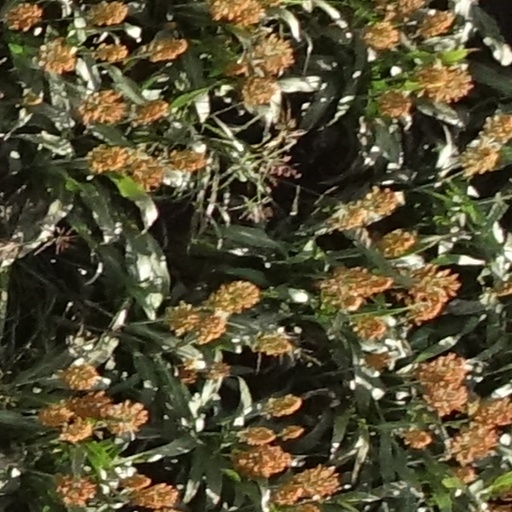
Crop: sorghum